Echo parakeet

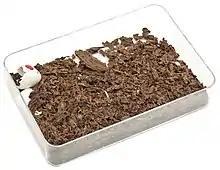
Nest contents, including shells of a hatched egg (left)

The breeding behaviour of the echo parakeet is similar to that of other "Psittacula" parakeets, most of which can breed by the time they are two years old. As in their relatives, the neck and head patterns of the echo parakeet are displayed during courtship and are therefore sexually selected, with variation and intensity of the colours probably signifying fitness. The pink collars are raised (and made more conspicuous) during displays of dominance, while the iris is dilated and contracted. The breeding season usually begins in August or September, and nest-election occurs early during the season. The birds nest in natural cavities, often in large, old native trees, such as "Calophyllum", "Canarium", "Mimusops", and "Sideroxylon", at least above the ground, and not exposed to the south east, which is affected by trade winds. The cavities are usually in horizontal branches (rather than vertical trunks), are at least deep, wide, and their entrance holes are in diameter. Flooding often occurs, and some holes have overhangs or other features that prevent or minimise it.